Marion Osgood

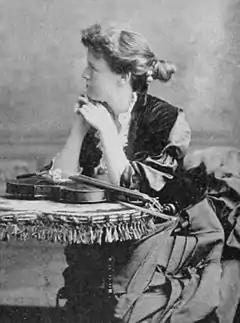
Osgood with violin

Marion G. Osgood was born in Chelsea, Massachusetts. Her father was associated as a teacher with Lowell Mason, and her mother, Mary A. Osgood, was an author and music composer. George L. Osgood, a Boston musician, was her cousin, and her brother was Professor Fletcher Osgood, elocutionist. She began her musical life as a child, coming from a musical and scholarly family.